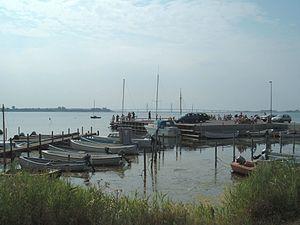
Bogø est une île du Danemark situé au nord de l'île de Falster.